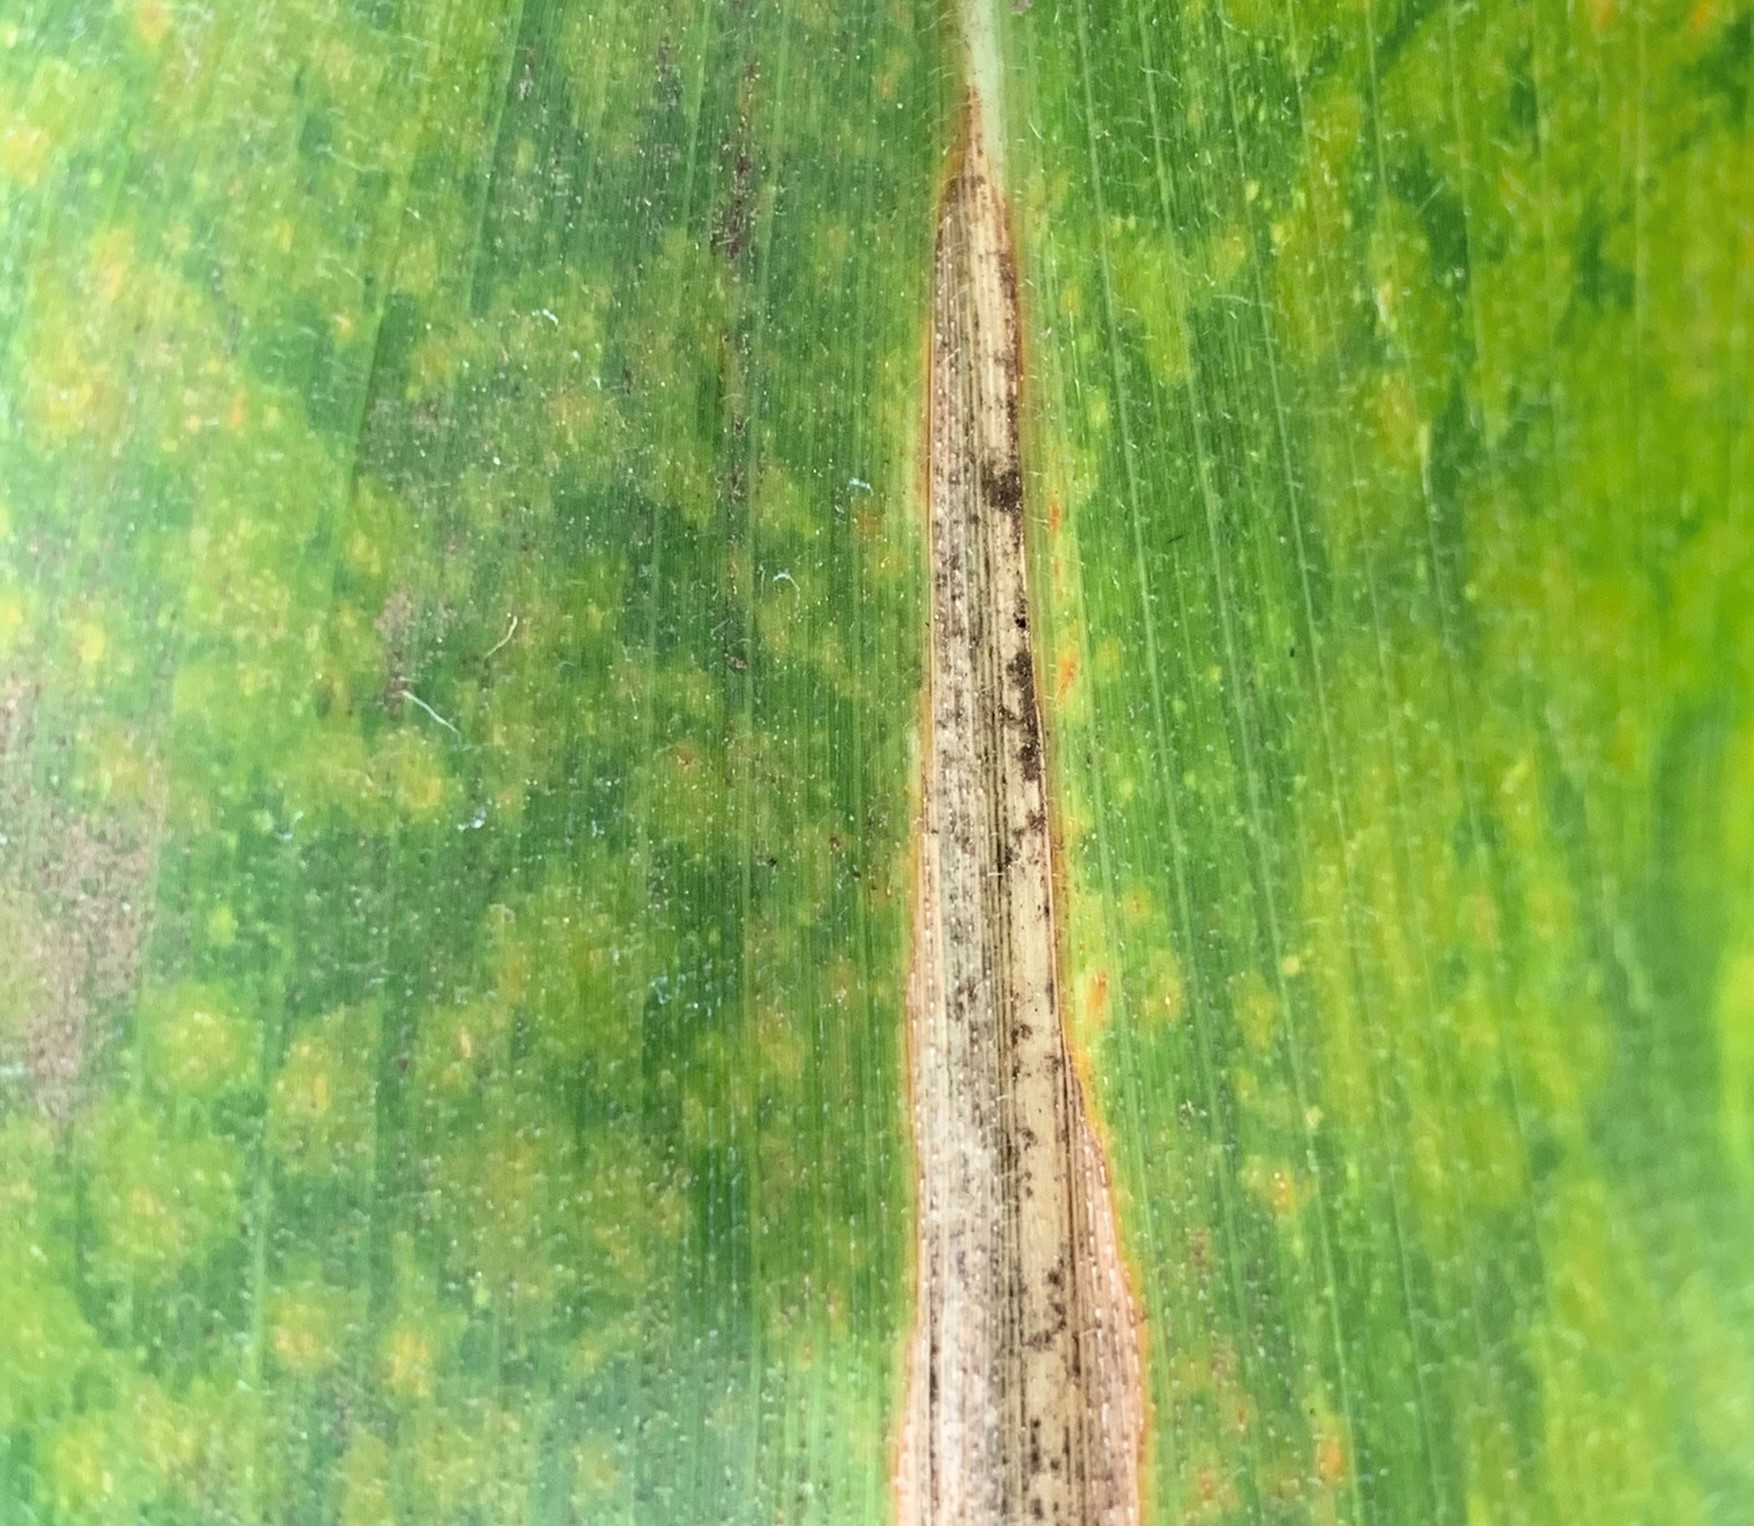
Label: MLN